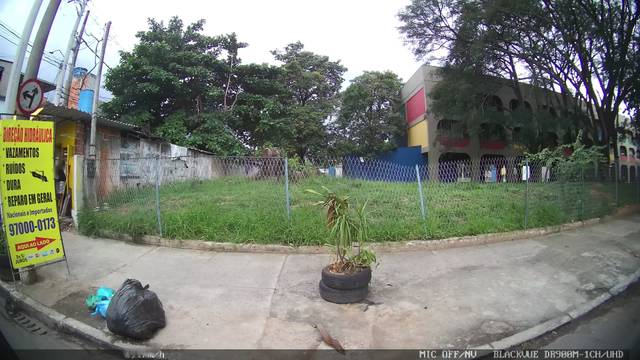
Region: Brazil
Coordinates: -22.784, -43.287